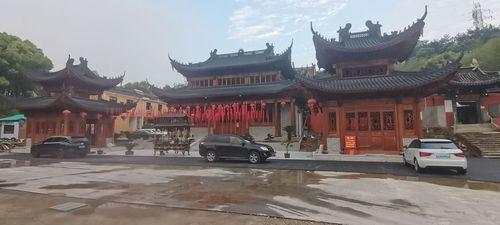
地标名称：诚净禅寺
所在城市：宁波市·宁海县